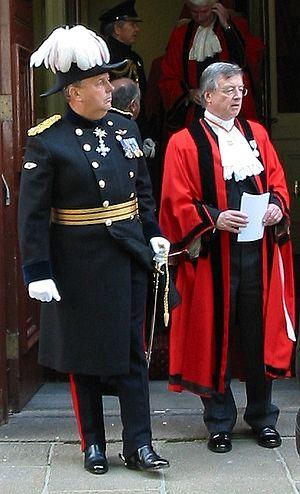
Jersey Nrf: Jèrri